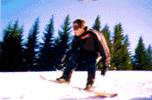
A man riding a snowboard down the side of a snow covered slope.